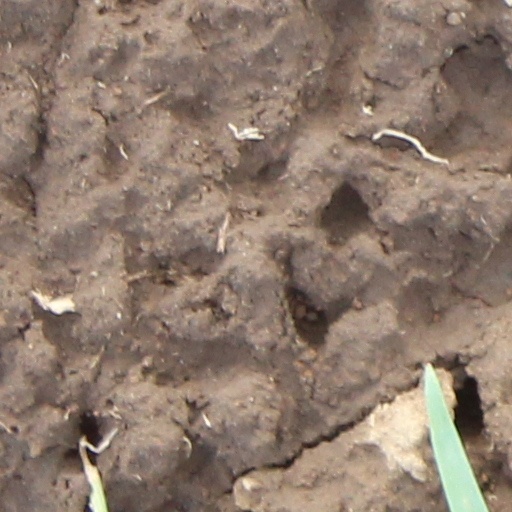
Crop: wheat